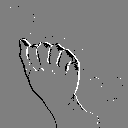
ASL letter: a